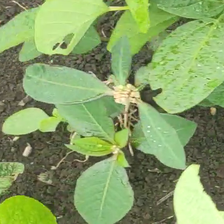
Weed species: Moti_dudhi(Euphorbia_geneculata_L)